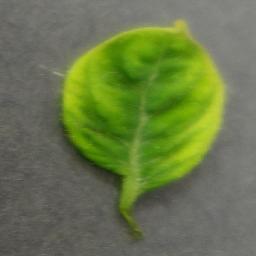
Label: Tomato___Tomato_Yellow_Leaf_Curl_Virus